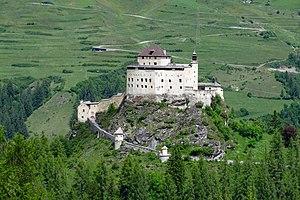
Le château de Tarasp, appelé en allemand Schloss Tarasp, est un château fort de Suisse, situé au sommet d'une colline rocheuse qui surplombe le village de Tarasp, dans le canton des Grisons.